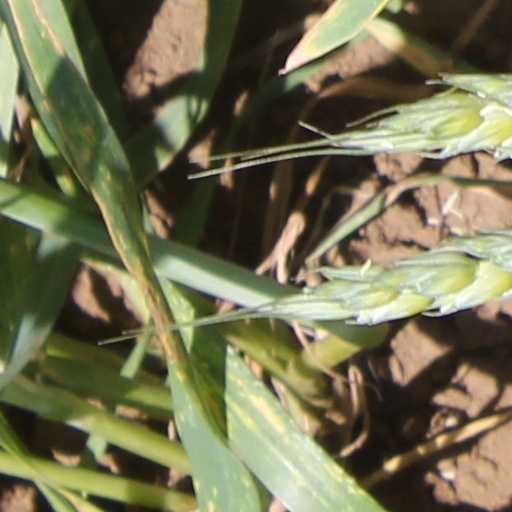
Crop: wheat